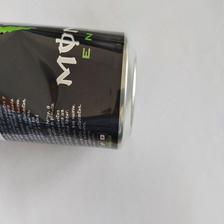
Label: cans